William Richard Cotter

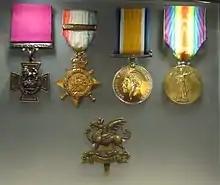
Cotter's medals and cap badge displayed in the National Army Museum

On 6 March 1916 near Hohenzollern Redoubt, France, Corporal Cotter's leg was blown off at the knee and he was also wounded in both arms. He nevertheless made his way unaided for 50 yards to a crater, steadied the men who were holding it, controlled their fire, issued orders and altered their dispositions to meet a fresh counter-attack. For two hours he held his position and only allowed his wounds to be roughly dressed when the attack had quietened down. He could not be moved back for 14 hours and during all this time he had a cheery word for everyone.